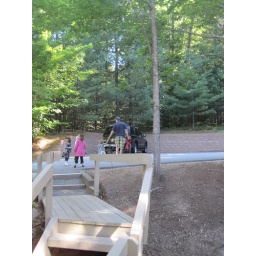
Walkway from the house to the car in NH